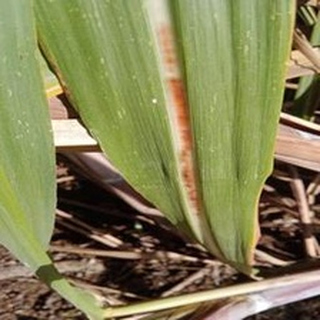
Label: sugarcane_red_rot